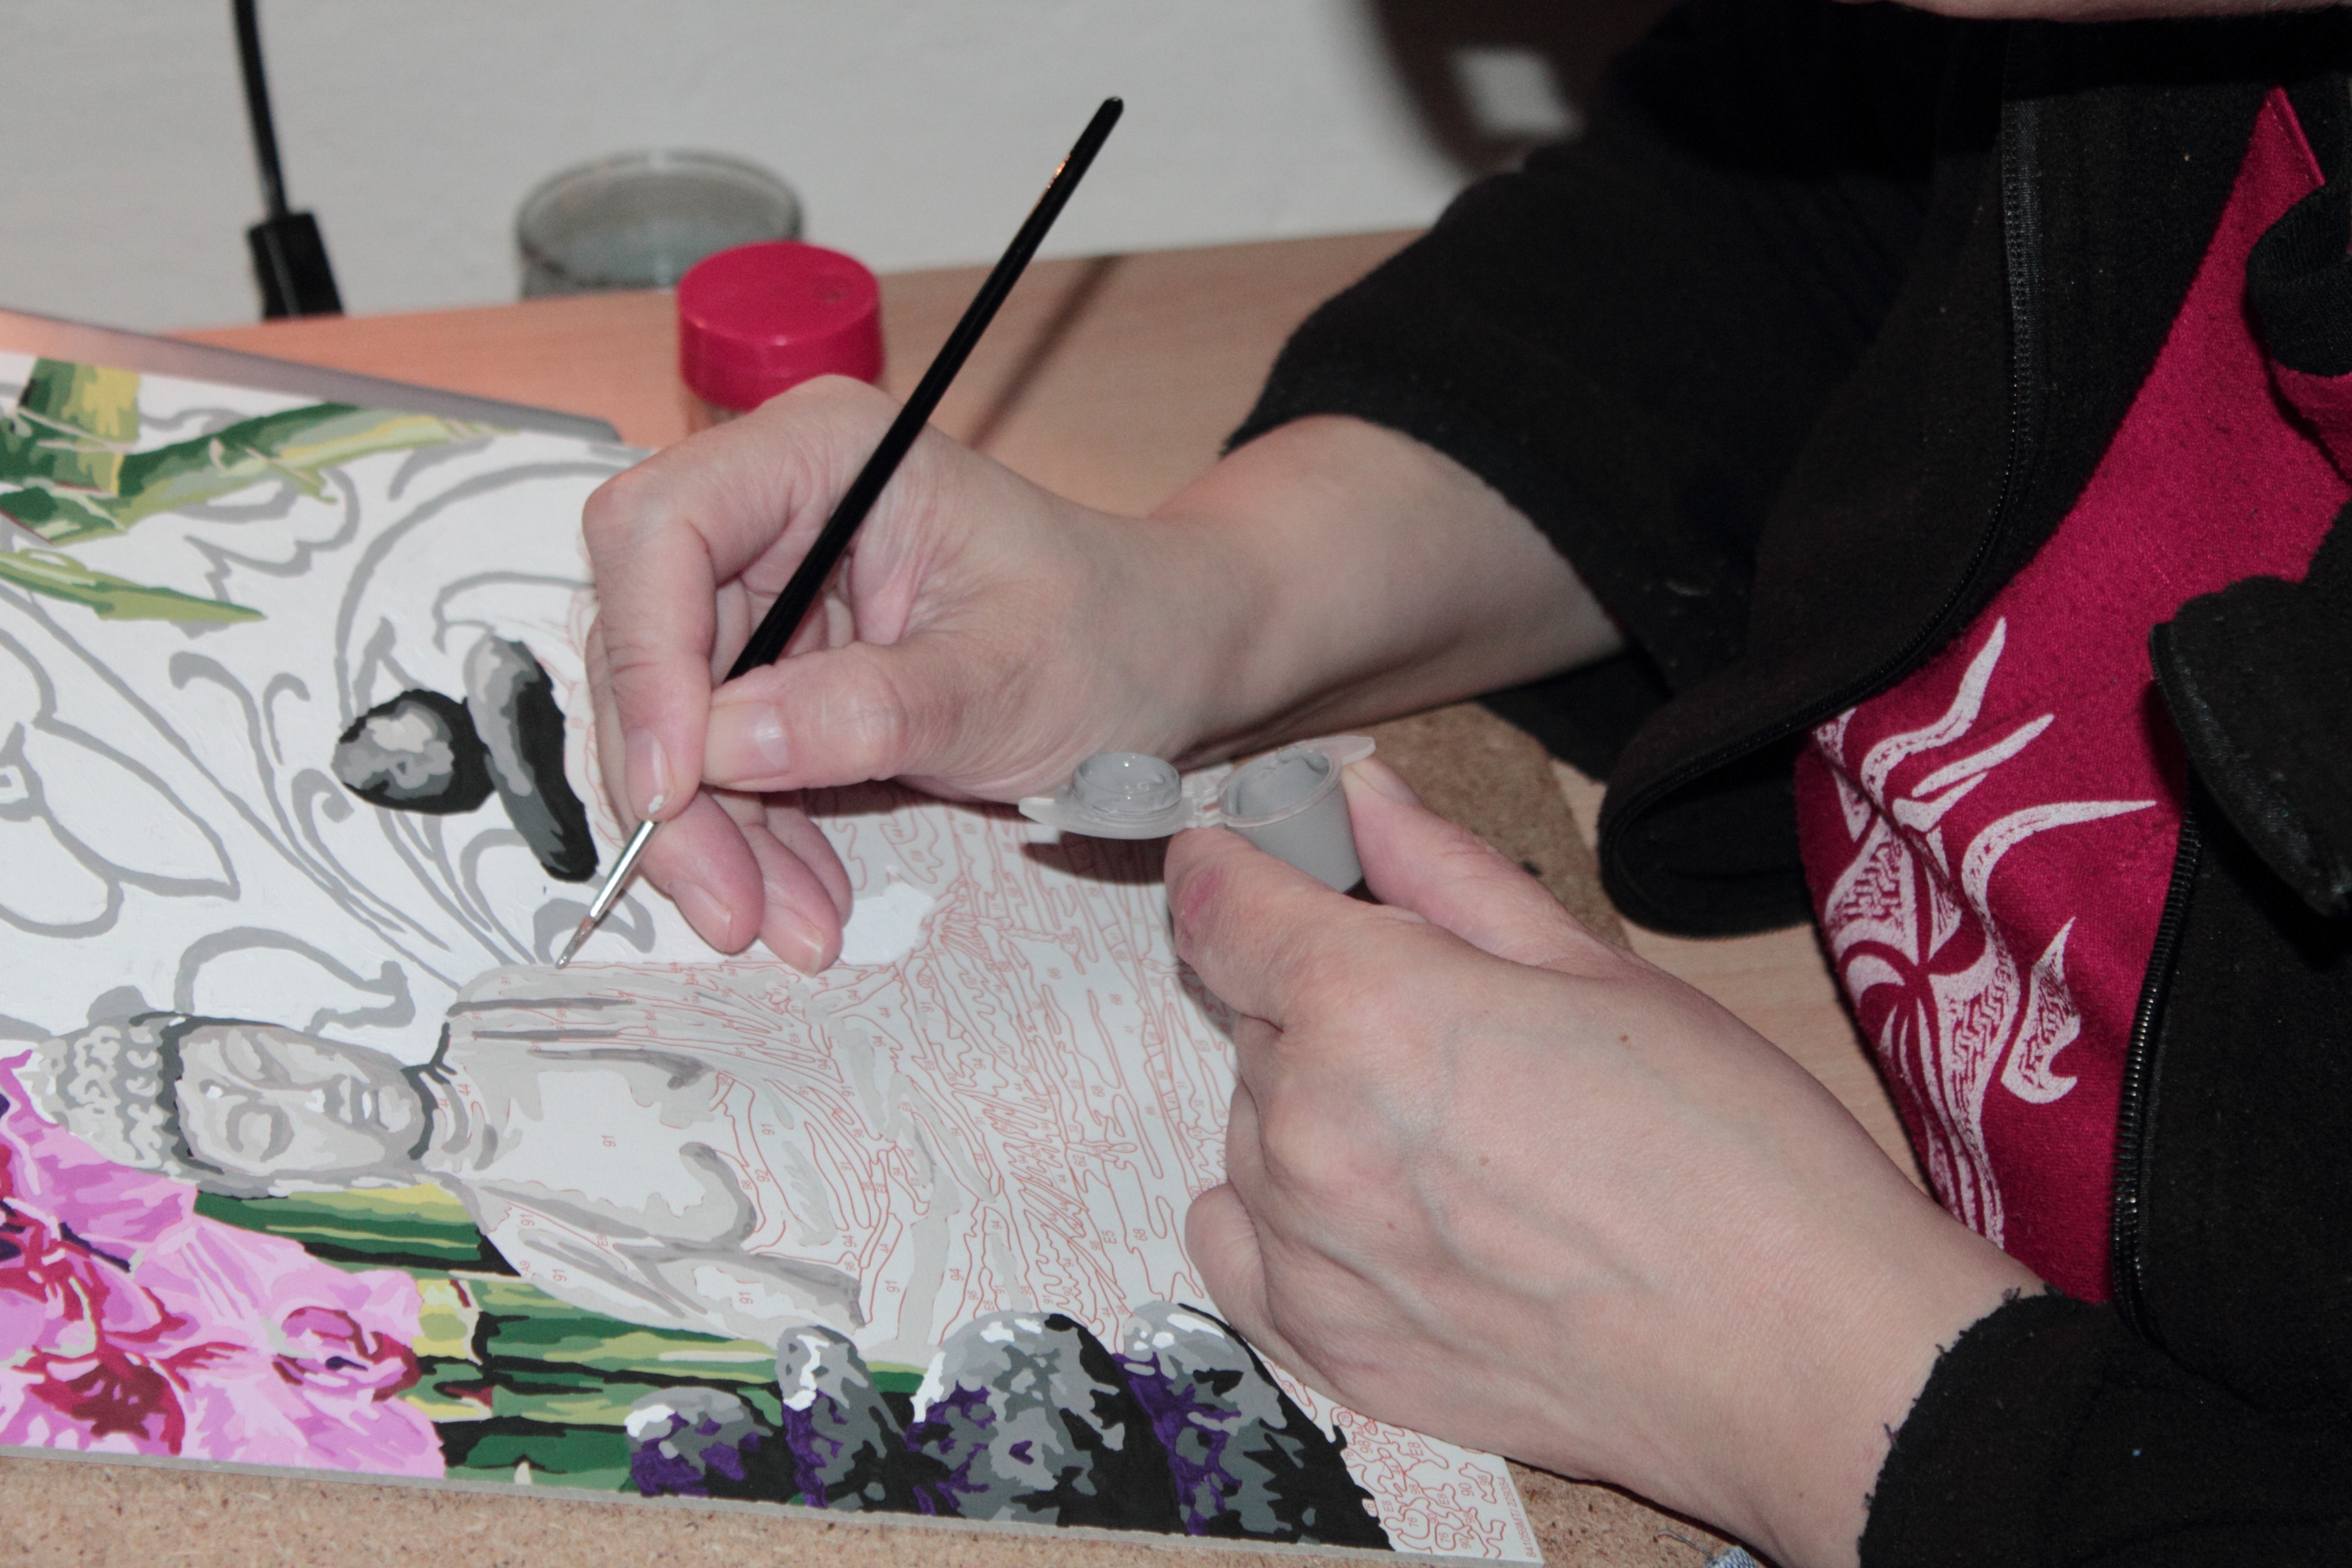
hand, person, brush, range, leg, finger, color, artist, human, painting, painter, image, draw, artists